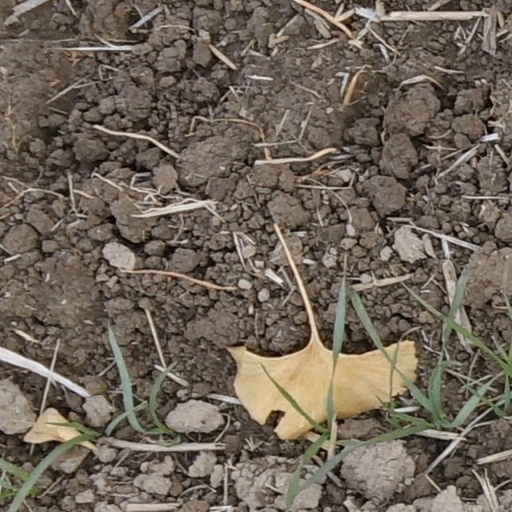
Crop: wheat